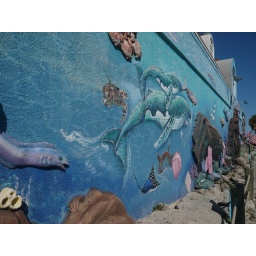
One of the paintings on the walls of a building down in cocoa beach florida